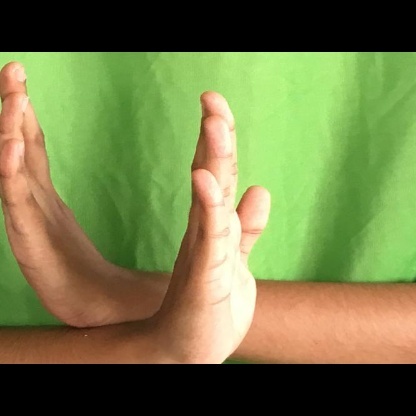
Mudra: Swastikam